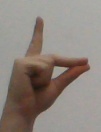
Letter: ta